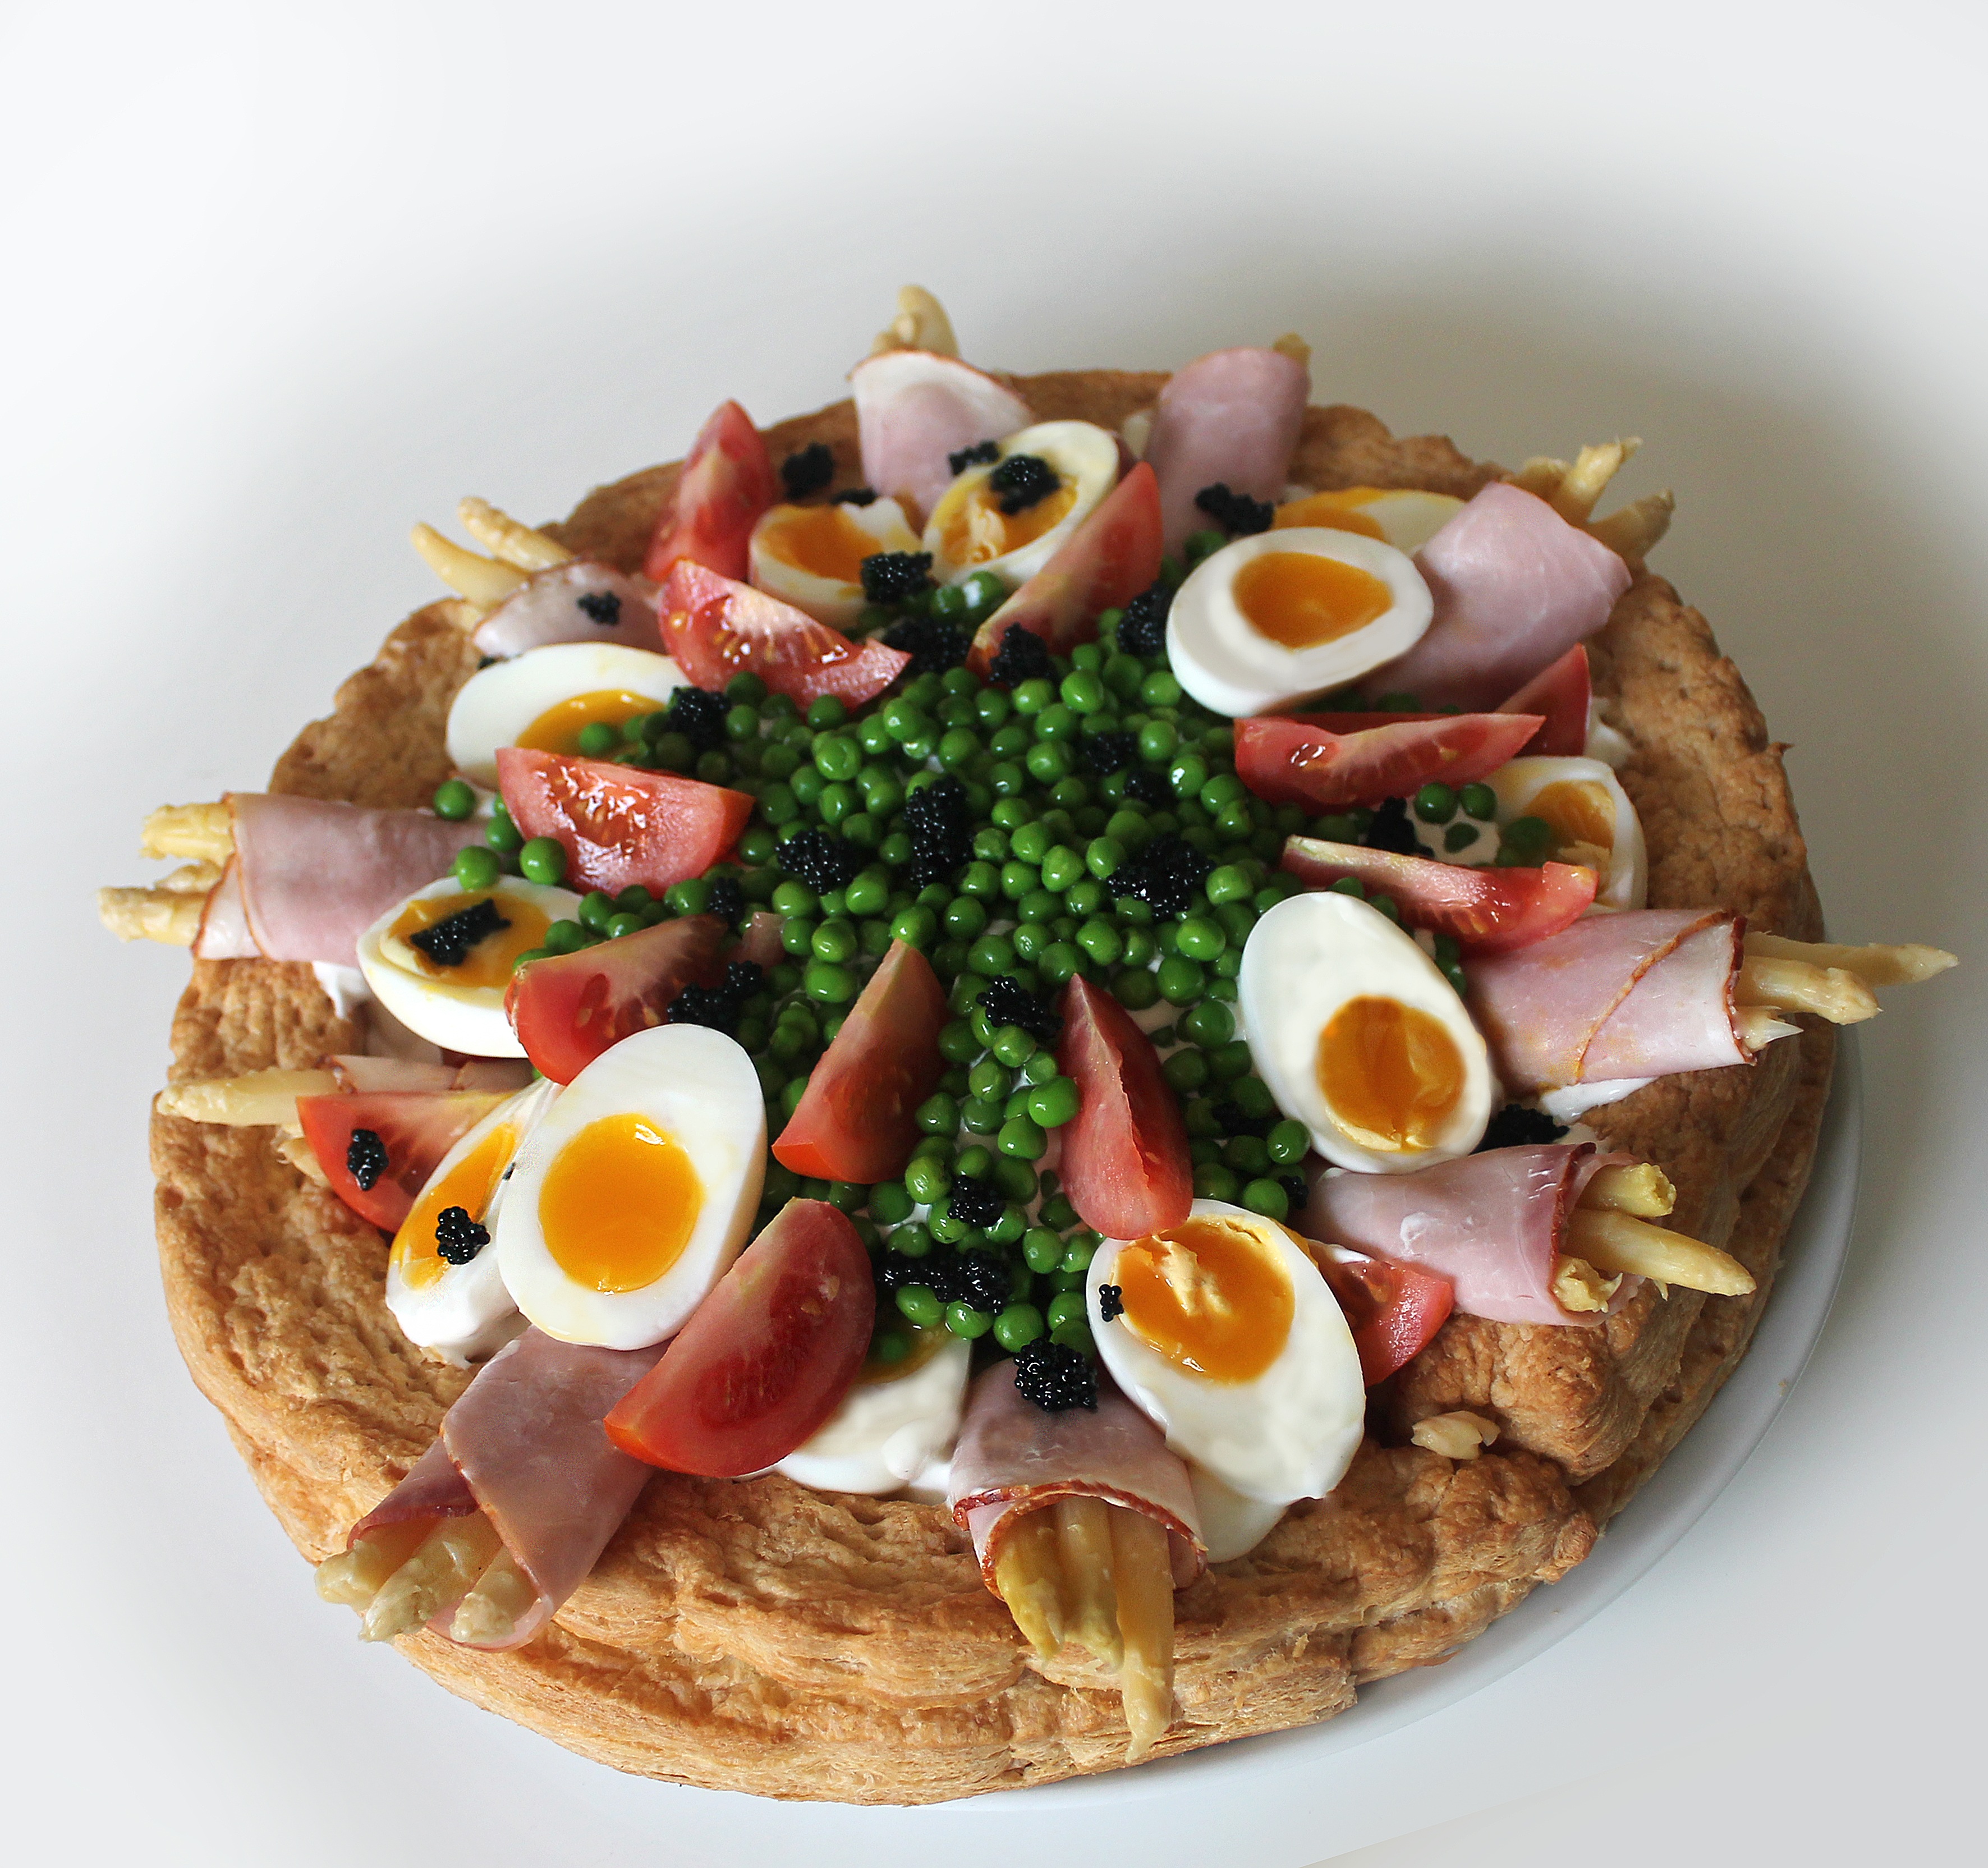
dish, meal, food, produce, breakfast, meat, cuisine, eggs, tomatoes, beautiful, asparagus, ham, peas, delights, first course, hors d oeuvre, tostada, butterdejsbund stuffed